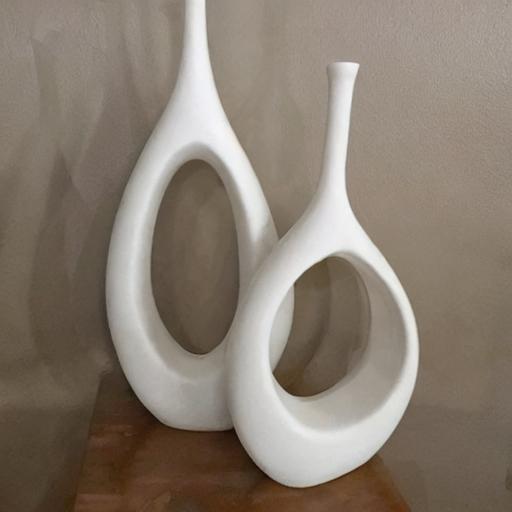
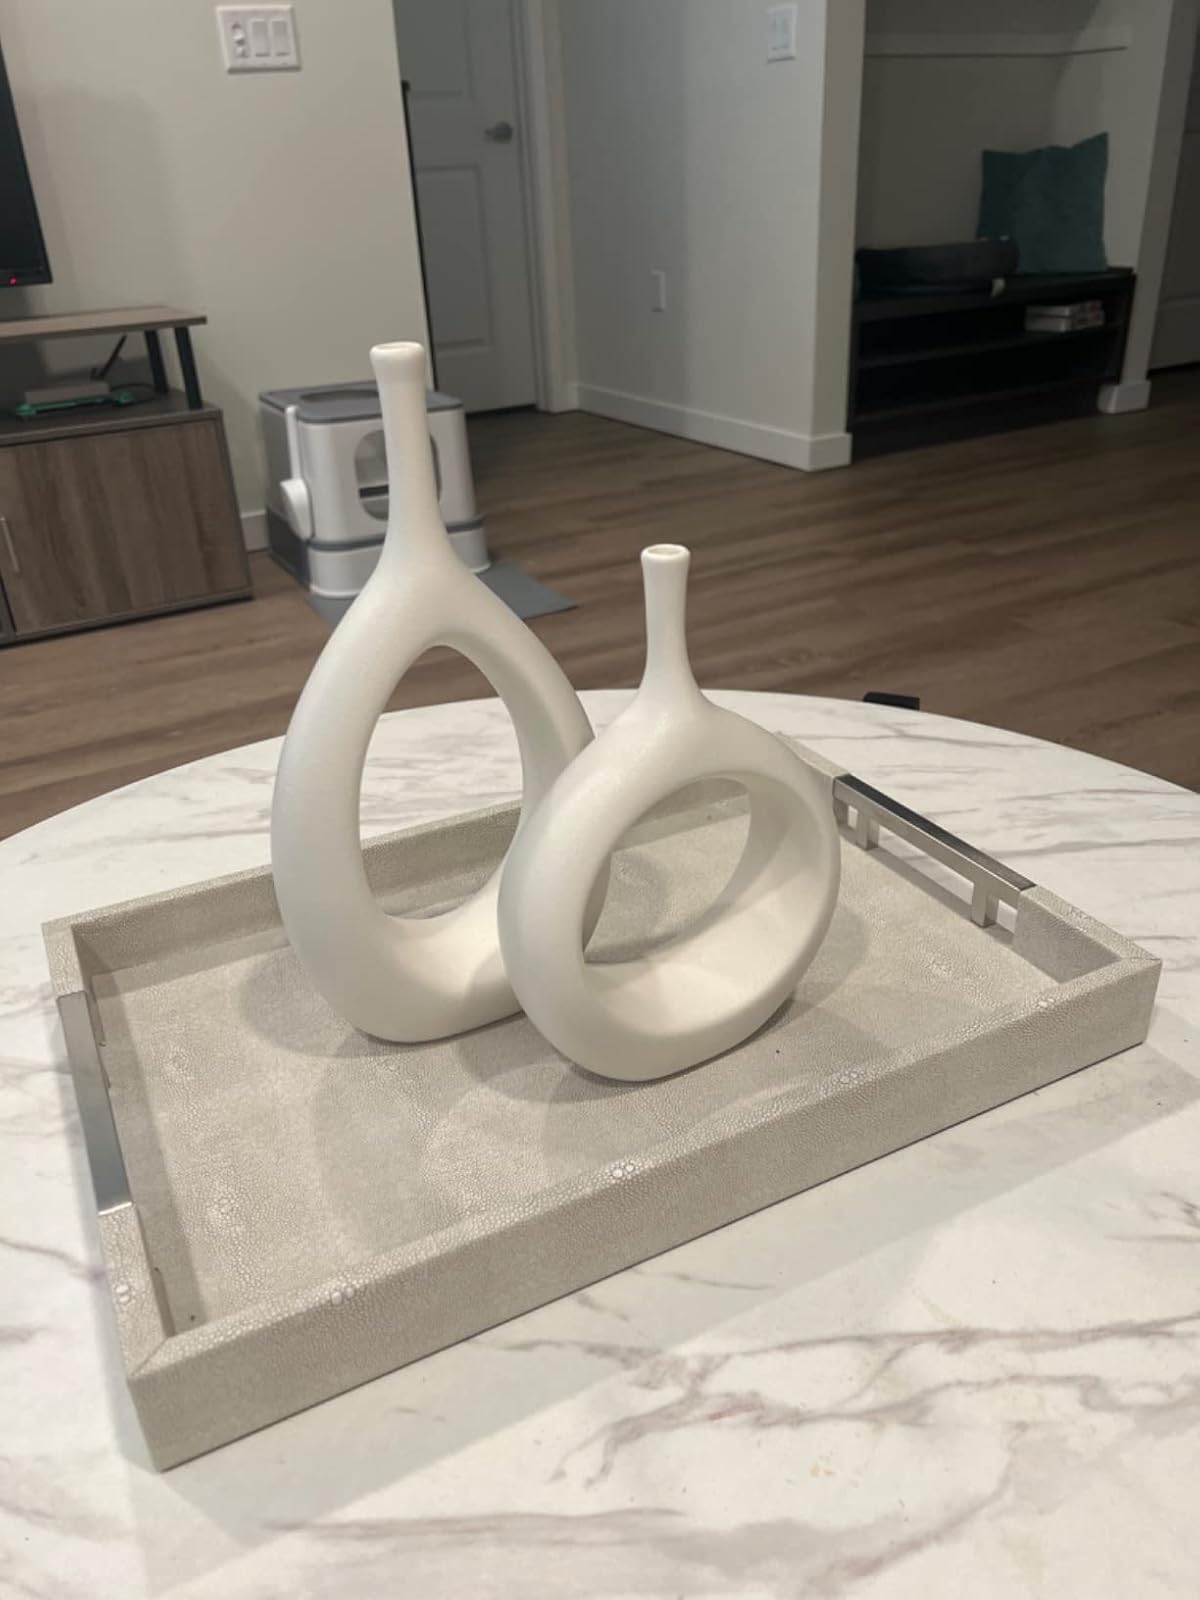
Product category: vase
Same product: no